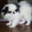
Label: dog